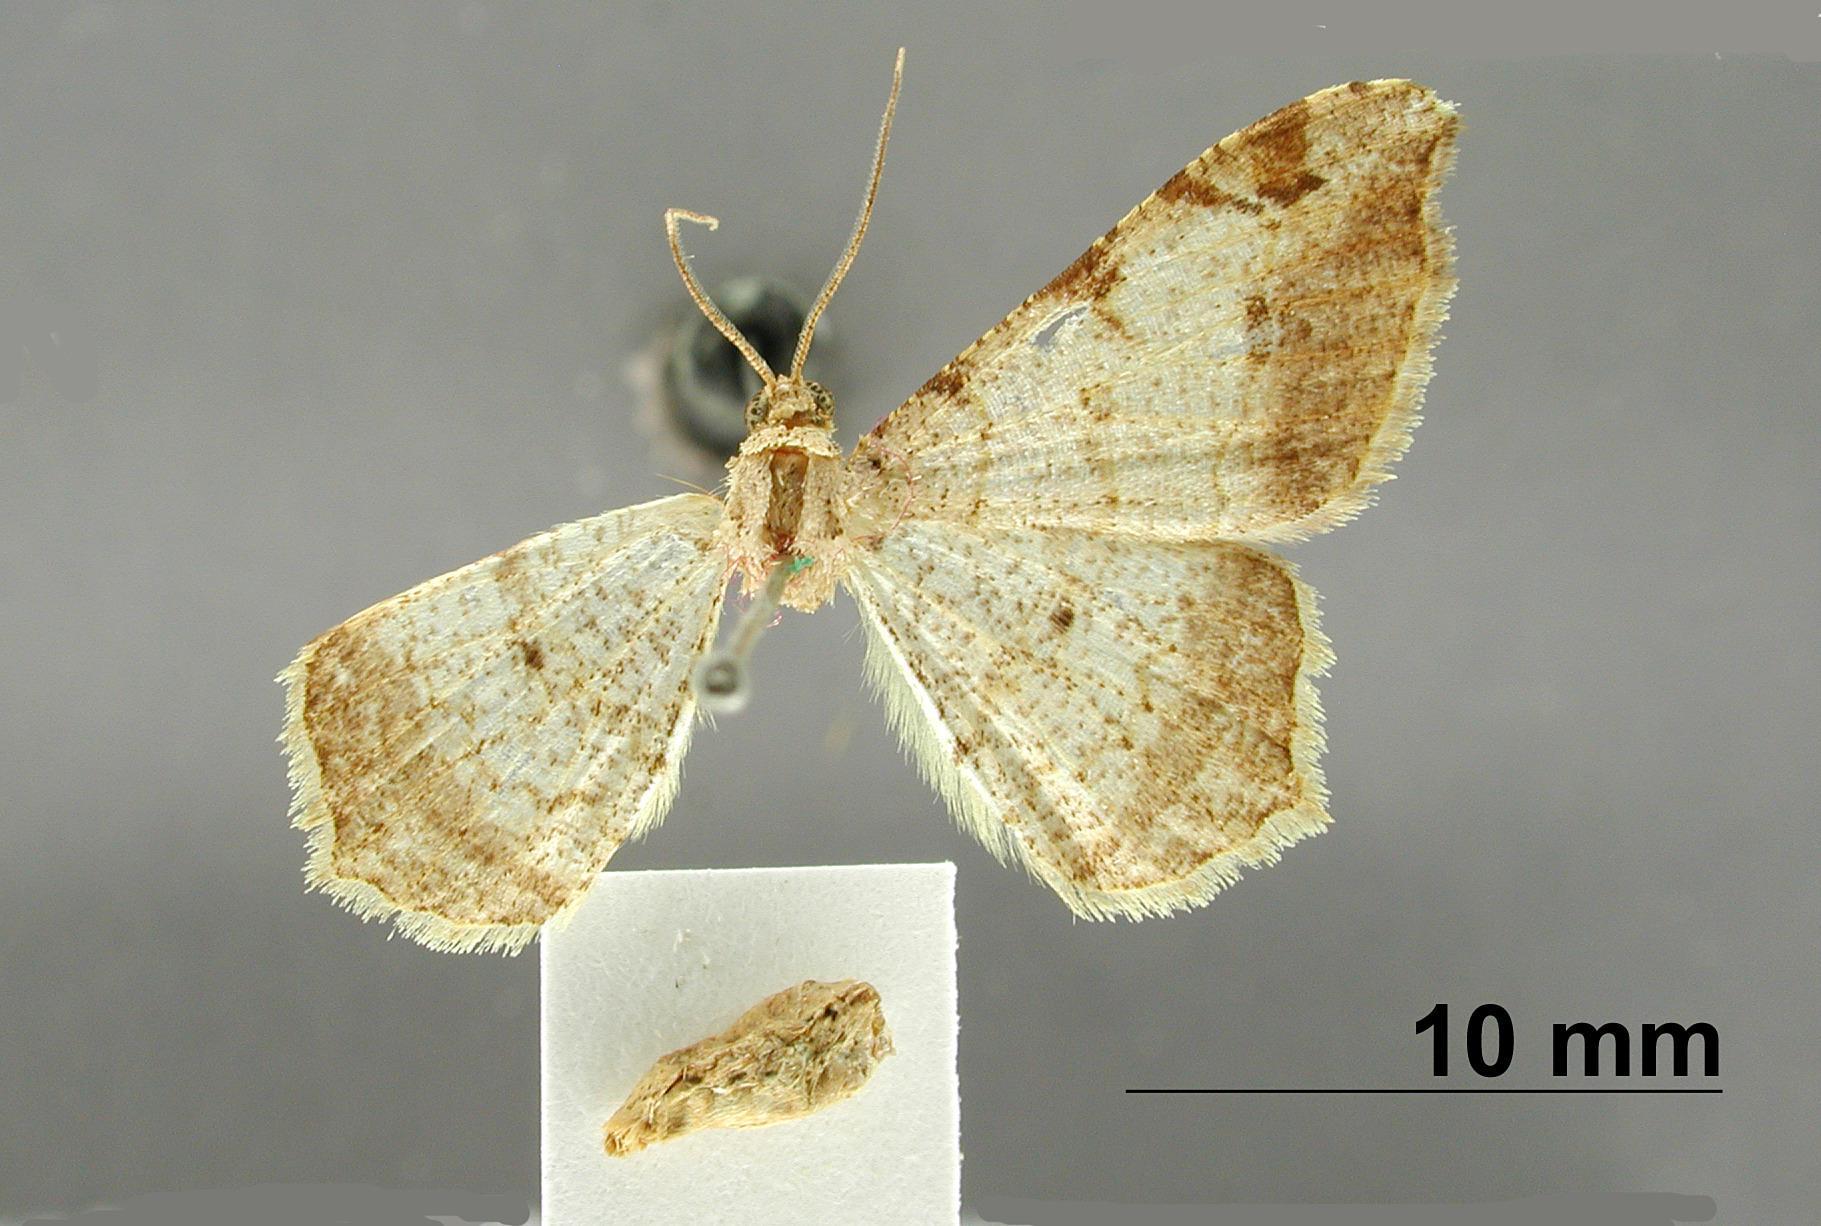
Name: Semiothisa mayana
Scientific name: Semiothisa mayana Schaus, 1901
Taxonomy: Animalia, Arthropoda, Insecta, Lepidoptera, Geometridae, Ennominae
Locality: Orizaba, Mexico